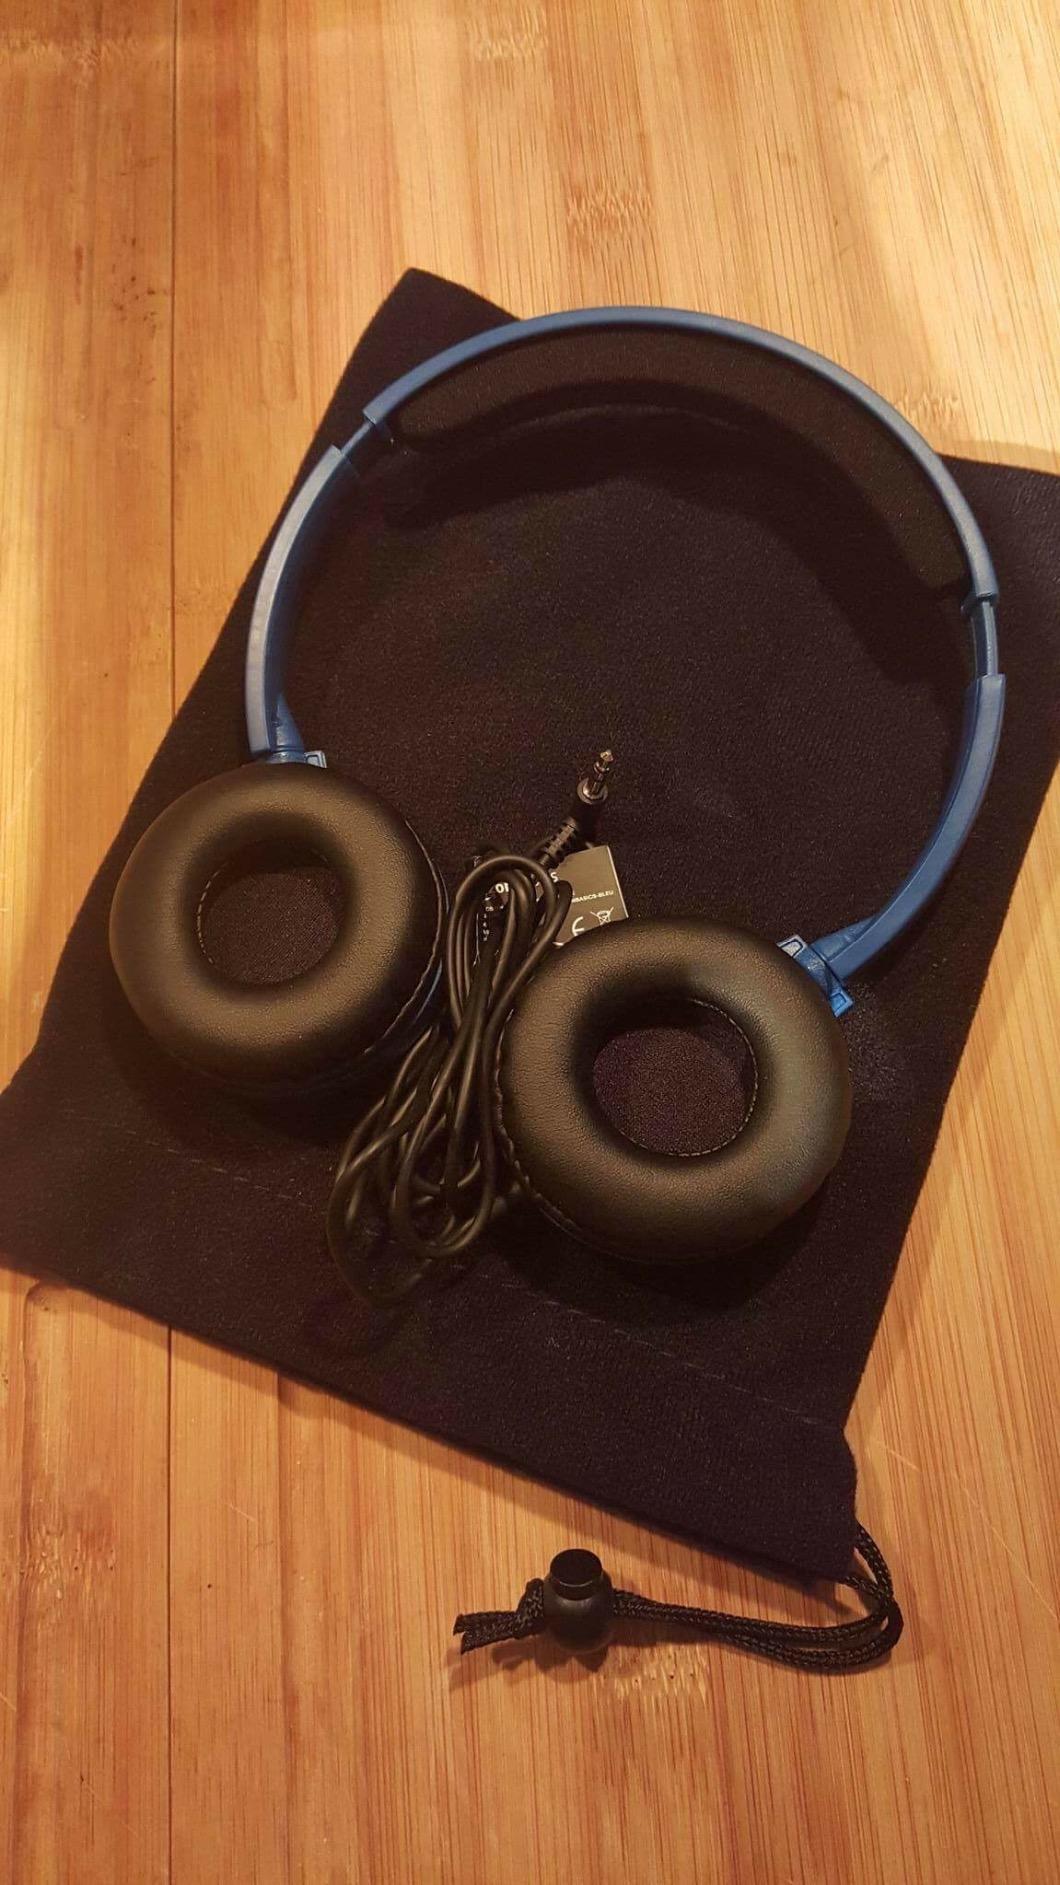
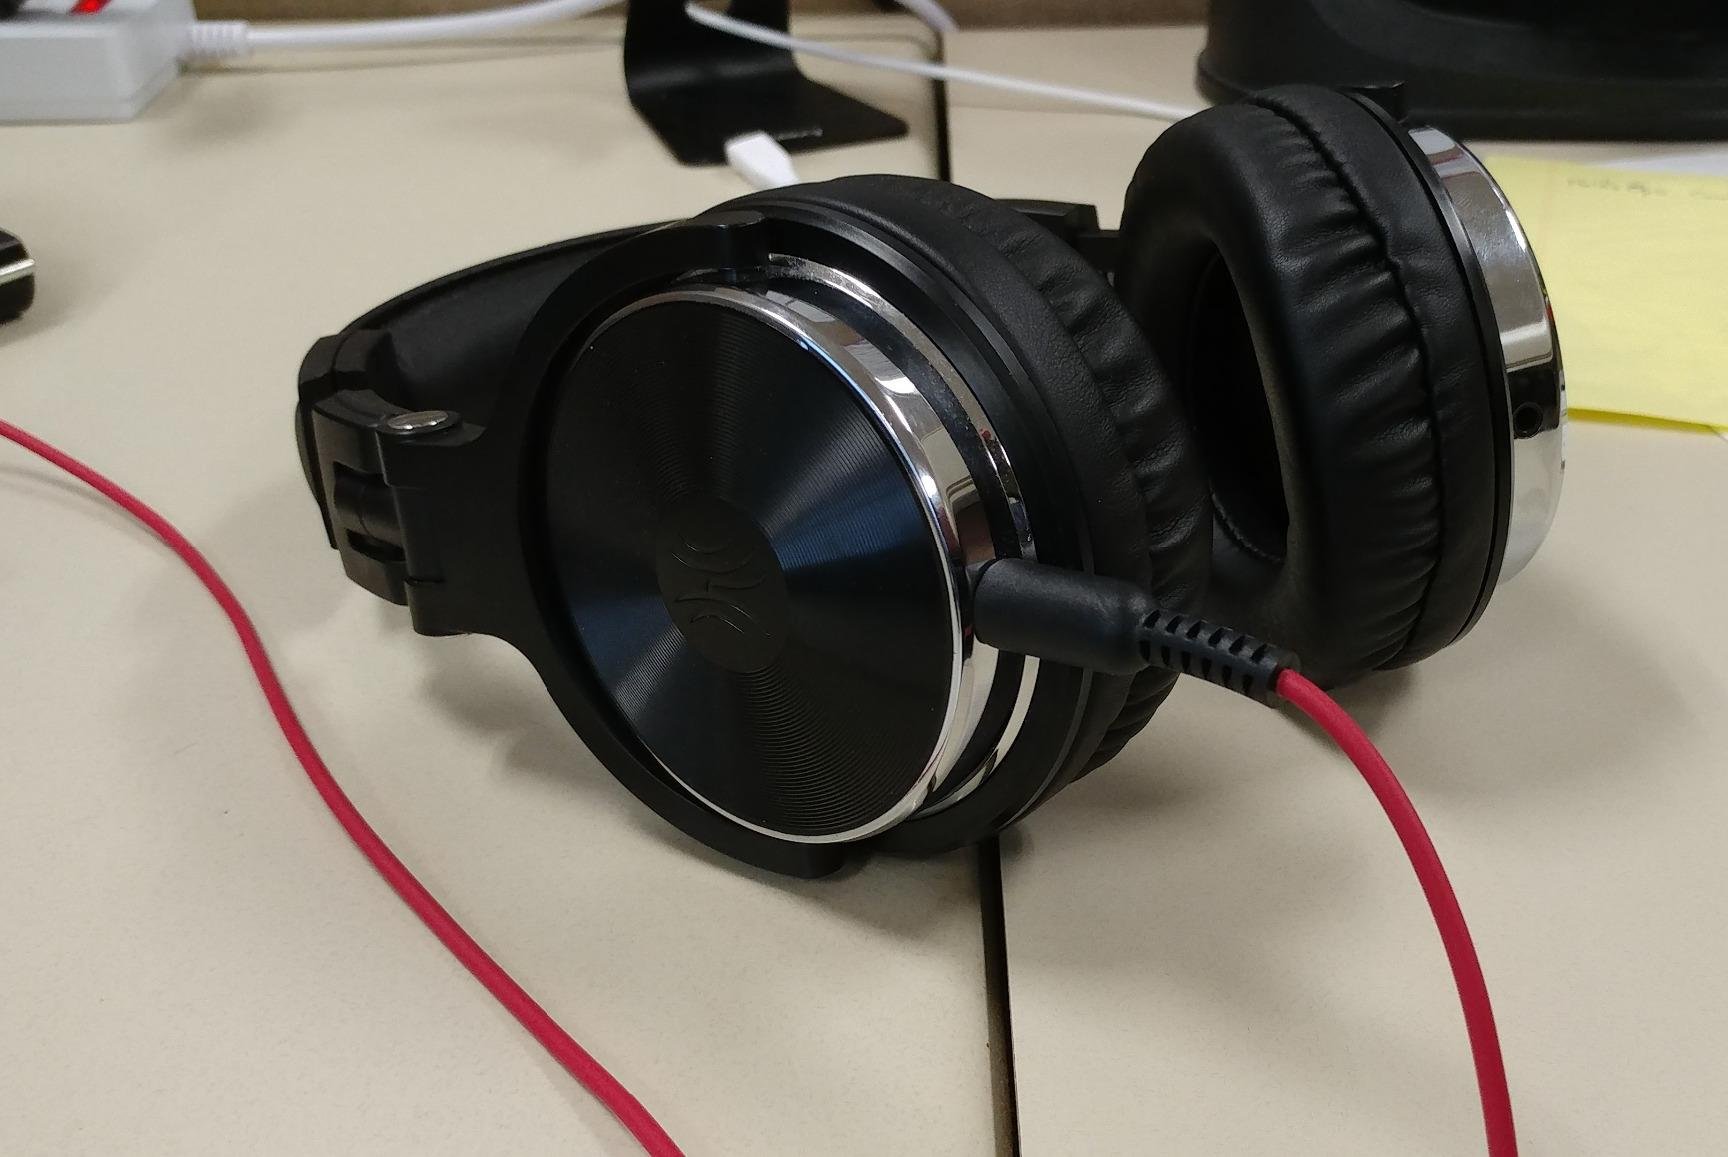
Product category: headphones
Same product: no